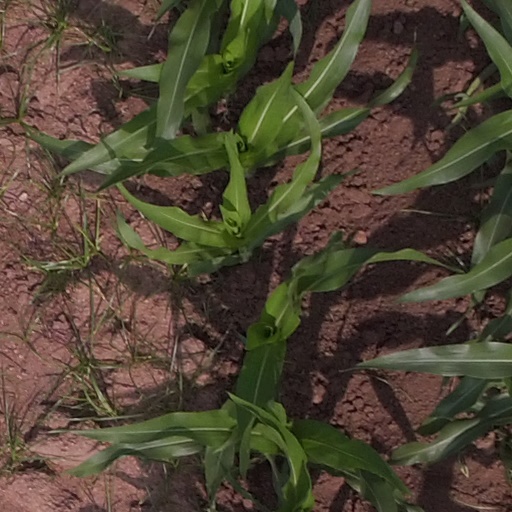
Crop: maize; corn